Man on Fire (2004 film)

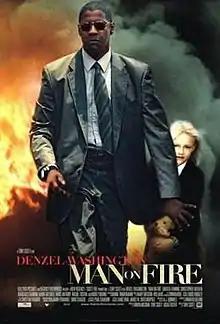
Theatrical release poster

Man on Fire is a 2004 action thriller film directed and produced by Tony Scott, with a screenplay by Brian Helgeland and co-produced by Arnon Milchan. It is based on the 1980 novel of the same name by A. J. Quinnell. The film stars Denzel Washington and Dakota Fanning in lead roles, alongside Christopher Walken, Radha Mitchell, Giancarlo Giannini, Marc Anthony, Rachel Ticotin and Mickey Rourke in supporting roles. This adaptation shifts the setting from Naples, Italy, to Mexico City, diverging from the earlier 1987 film version of Quinnell's novel, which was also produced by Milchan.